Short Sunderland

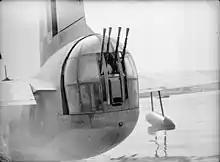
The FN13 rear turret of a Sunderland of No 210 Squadron at Oban, August 1940. The Sunderland was the first RAF flying boat to be fitted with power-operated gun turrets.

The Short S.25 Sunderland was a large four-engined flying boat developed for military use. The design of the S.25 shared much in common with the civil-orientated S.23, principally differing in its use of a deeper hull profile. As with the S.23, the interior of the Sunderland's fuselage contained two individual decks; the lower deck contained a total of six bunks, along with a galley outfitted with a twin kerosene pressure stove, a yacht-style porcelain flush toilet, an anchoring winch, and a small machine shop for performing inflight repairs. The crew was originally intended to total seven members; this was subsequently increased for later versions of the Sunderland to around 11 crew members and sometimes greater, dependent upon the specific mission being undertaken.